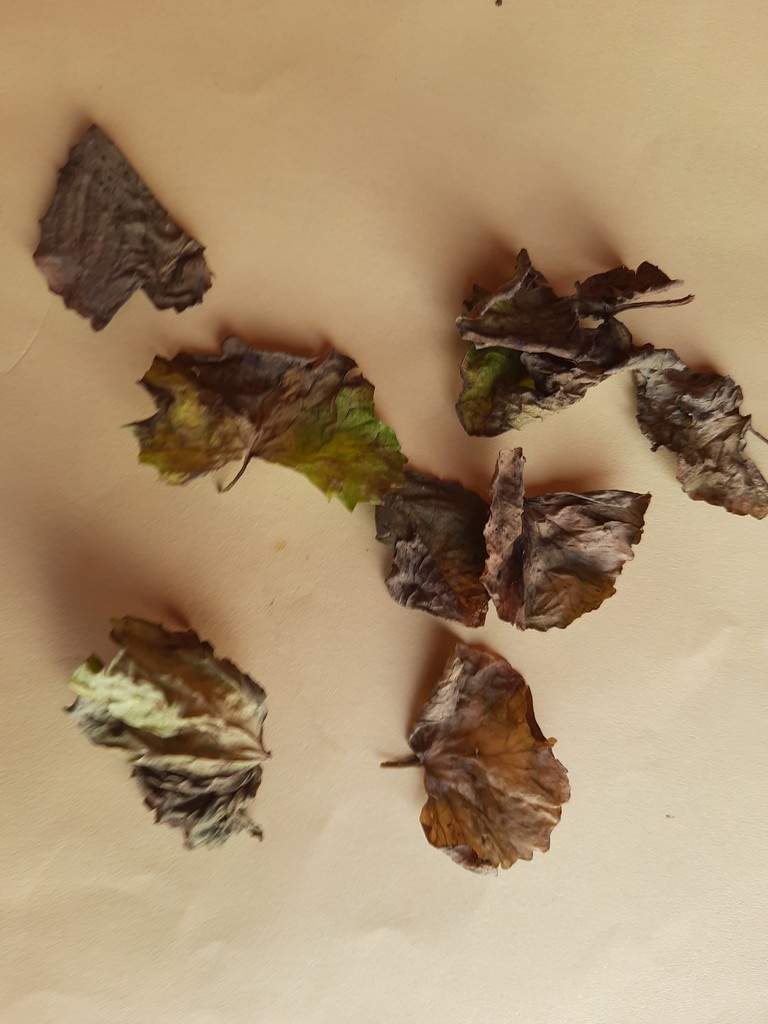
Label: Dried